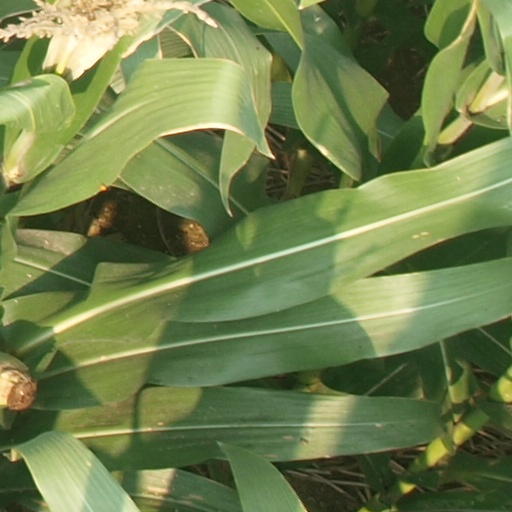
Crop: maize; corn